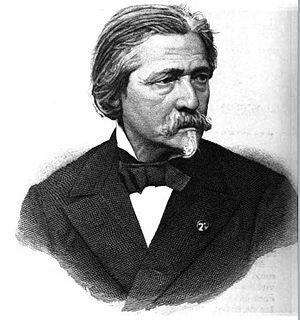
Joseph Geefs, né à Anvers le 23 décembre 1808 et décédé à Bruxelles ou Anvers le 9 octobre 1885, est un sculpteur belge.